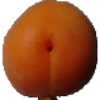
Label: apricot